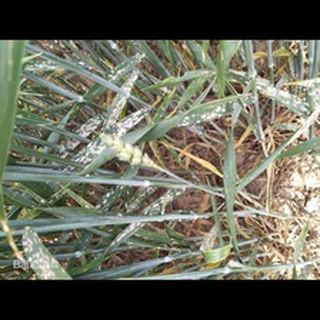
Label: wheat_mildew